Gag (BDSM)

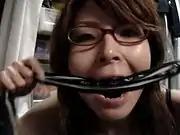
Model with cleave gag

A bit gag is styled like the bit used in a bridle for a horse, and much of its sexual appeal stems from fetishistic symbolism in pony play.